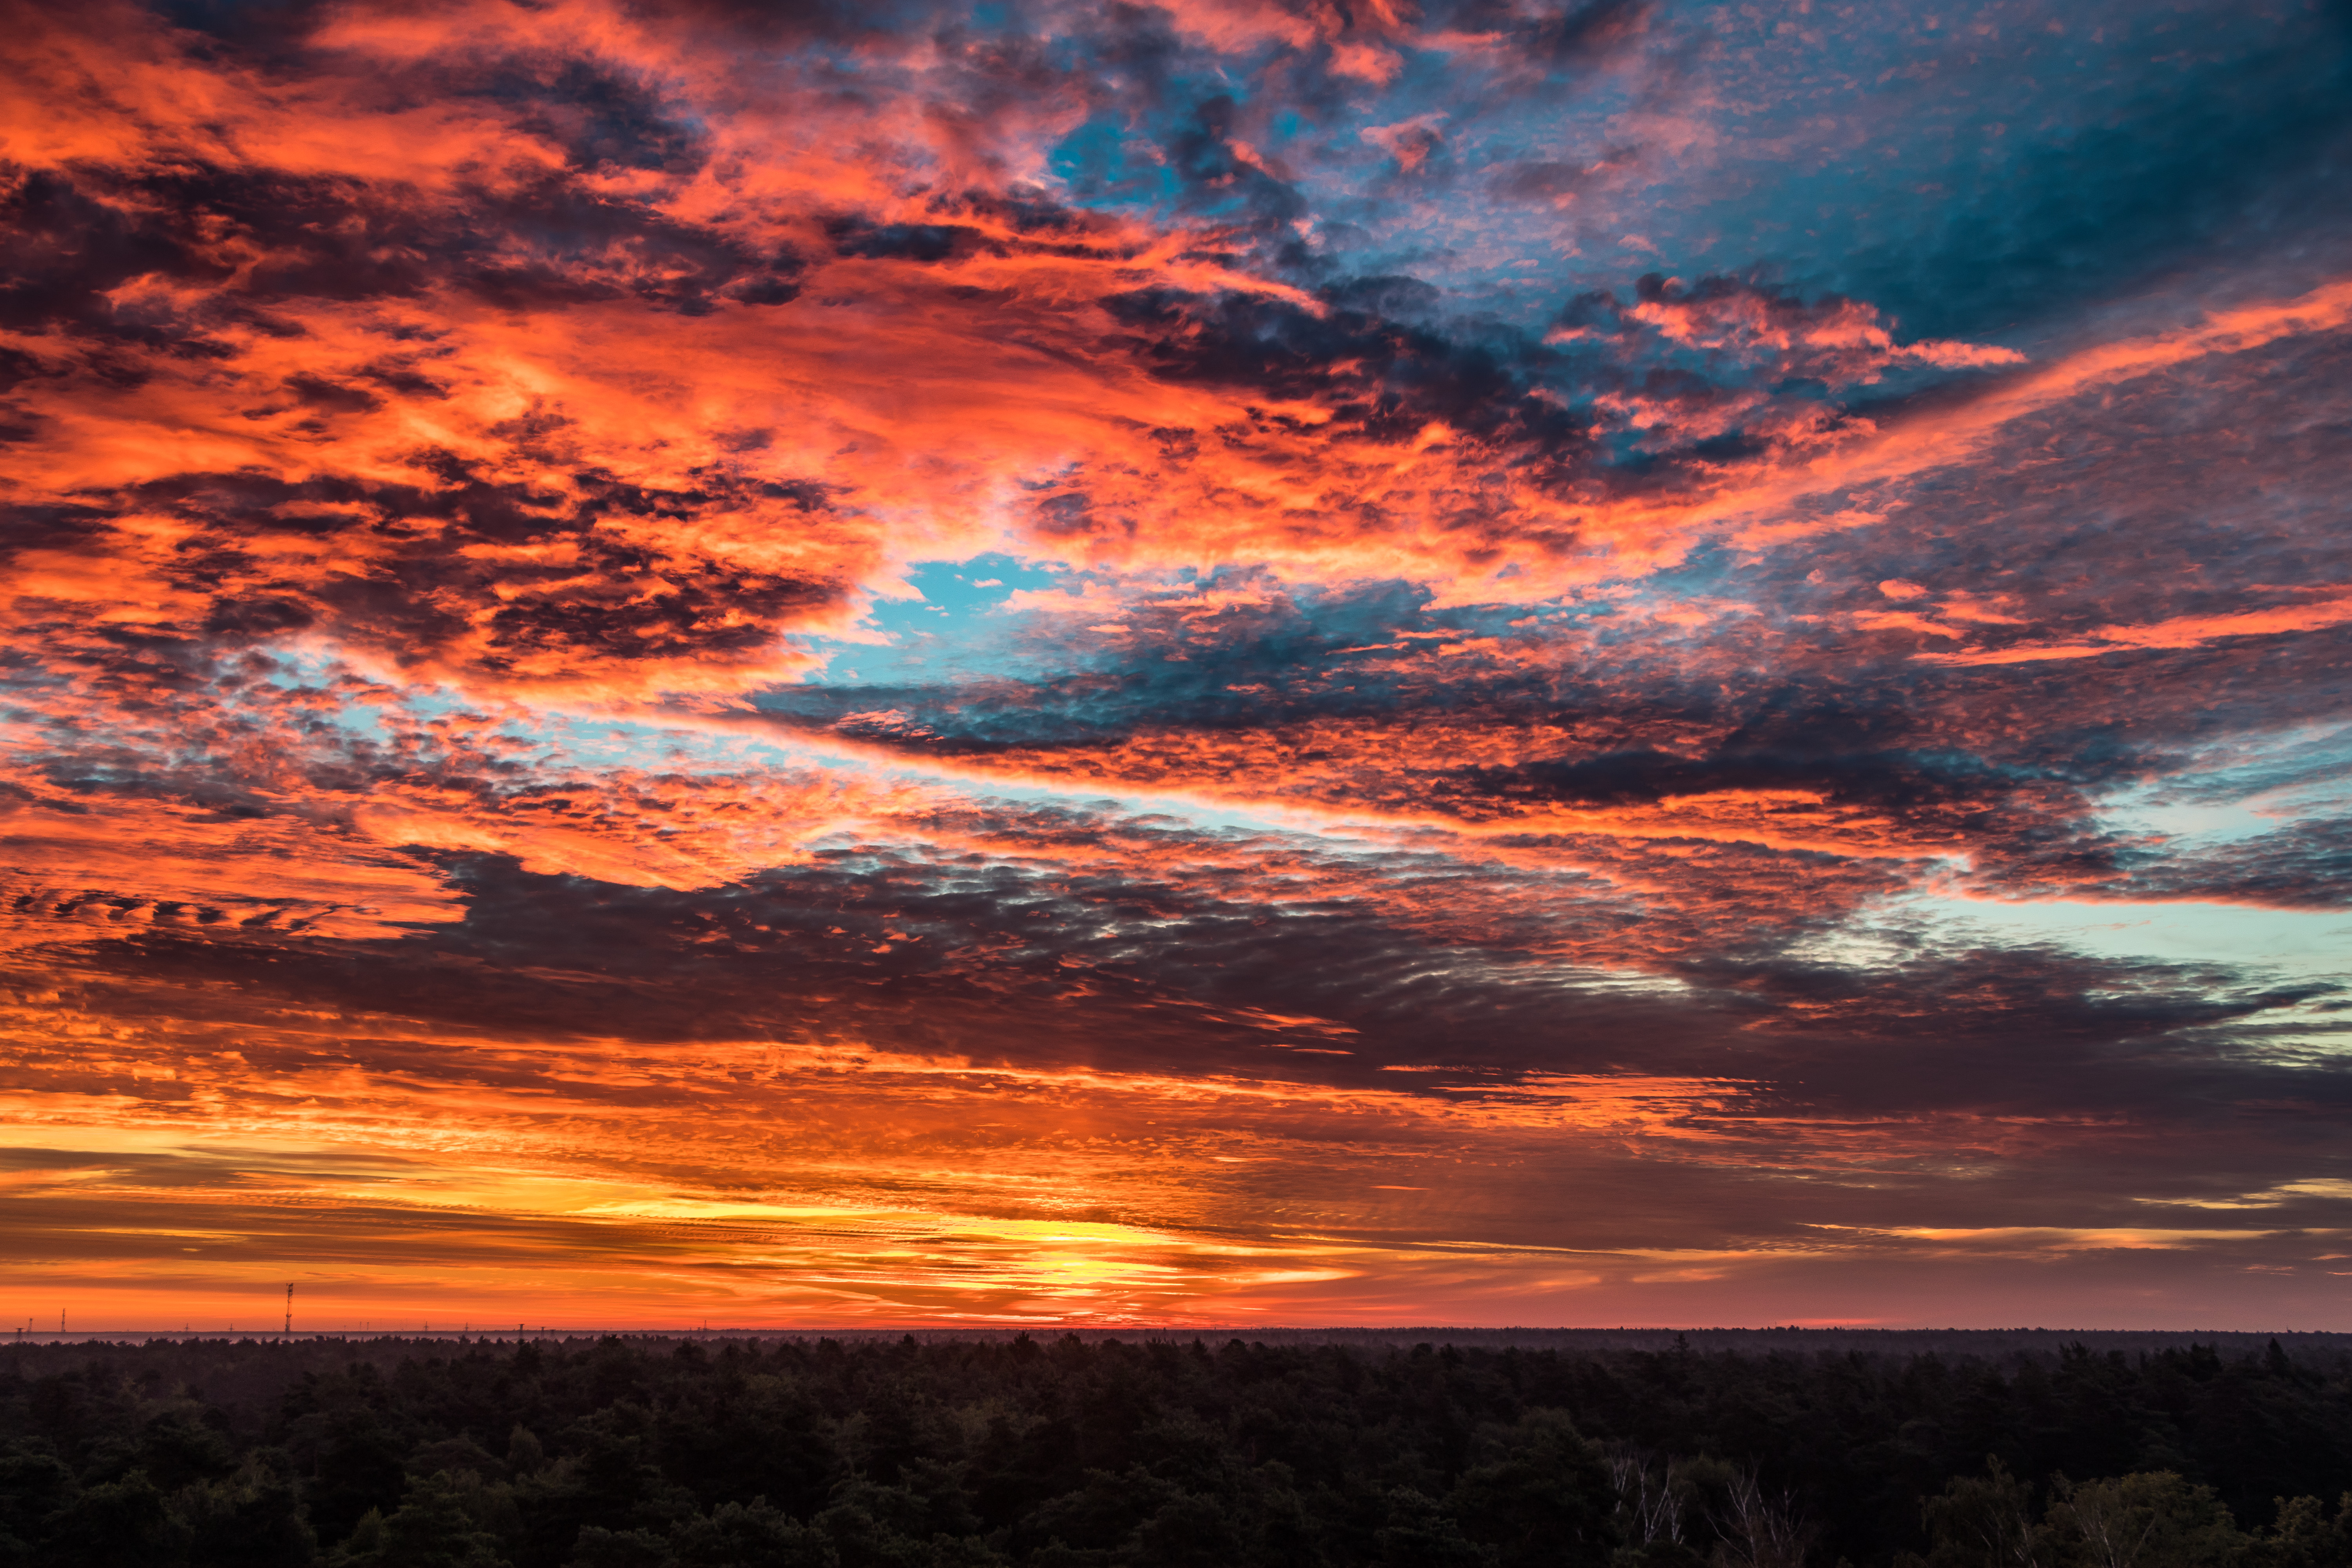
dawn, sky, clouds, landscape, morning, sunrise, twilight, beauty, city, mood, nature, sun, red, atmosphere, color, scenic, horizon, cloud, natural landscape, sunset, orange, afterglow, Colorfulness, dusk, ecoregion, evening, red sky at morning, sunlight, peach, prairie, field, steppe